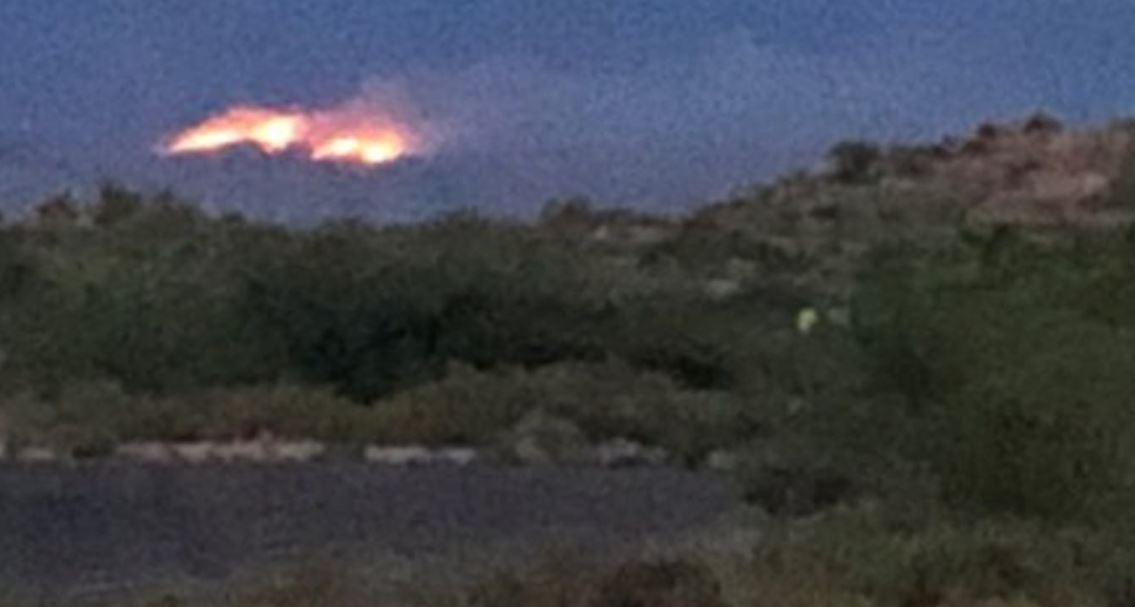
Fire: yes
Smoke: yes